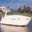
Label: ship